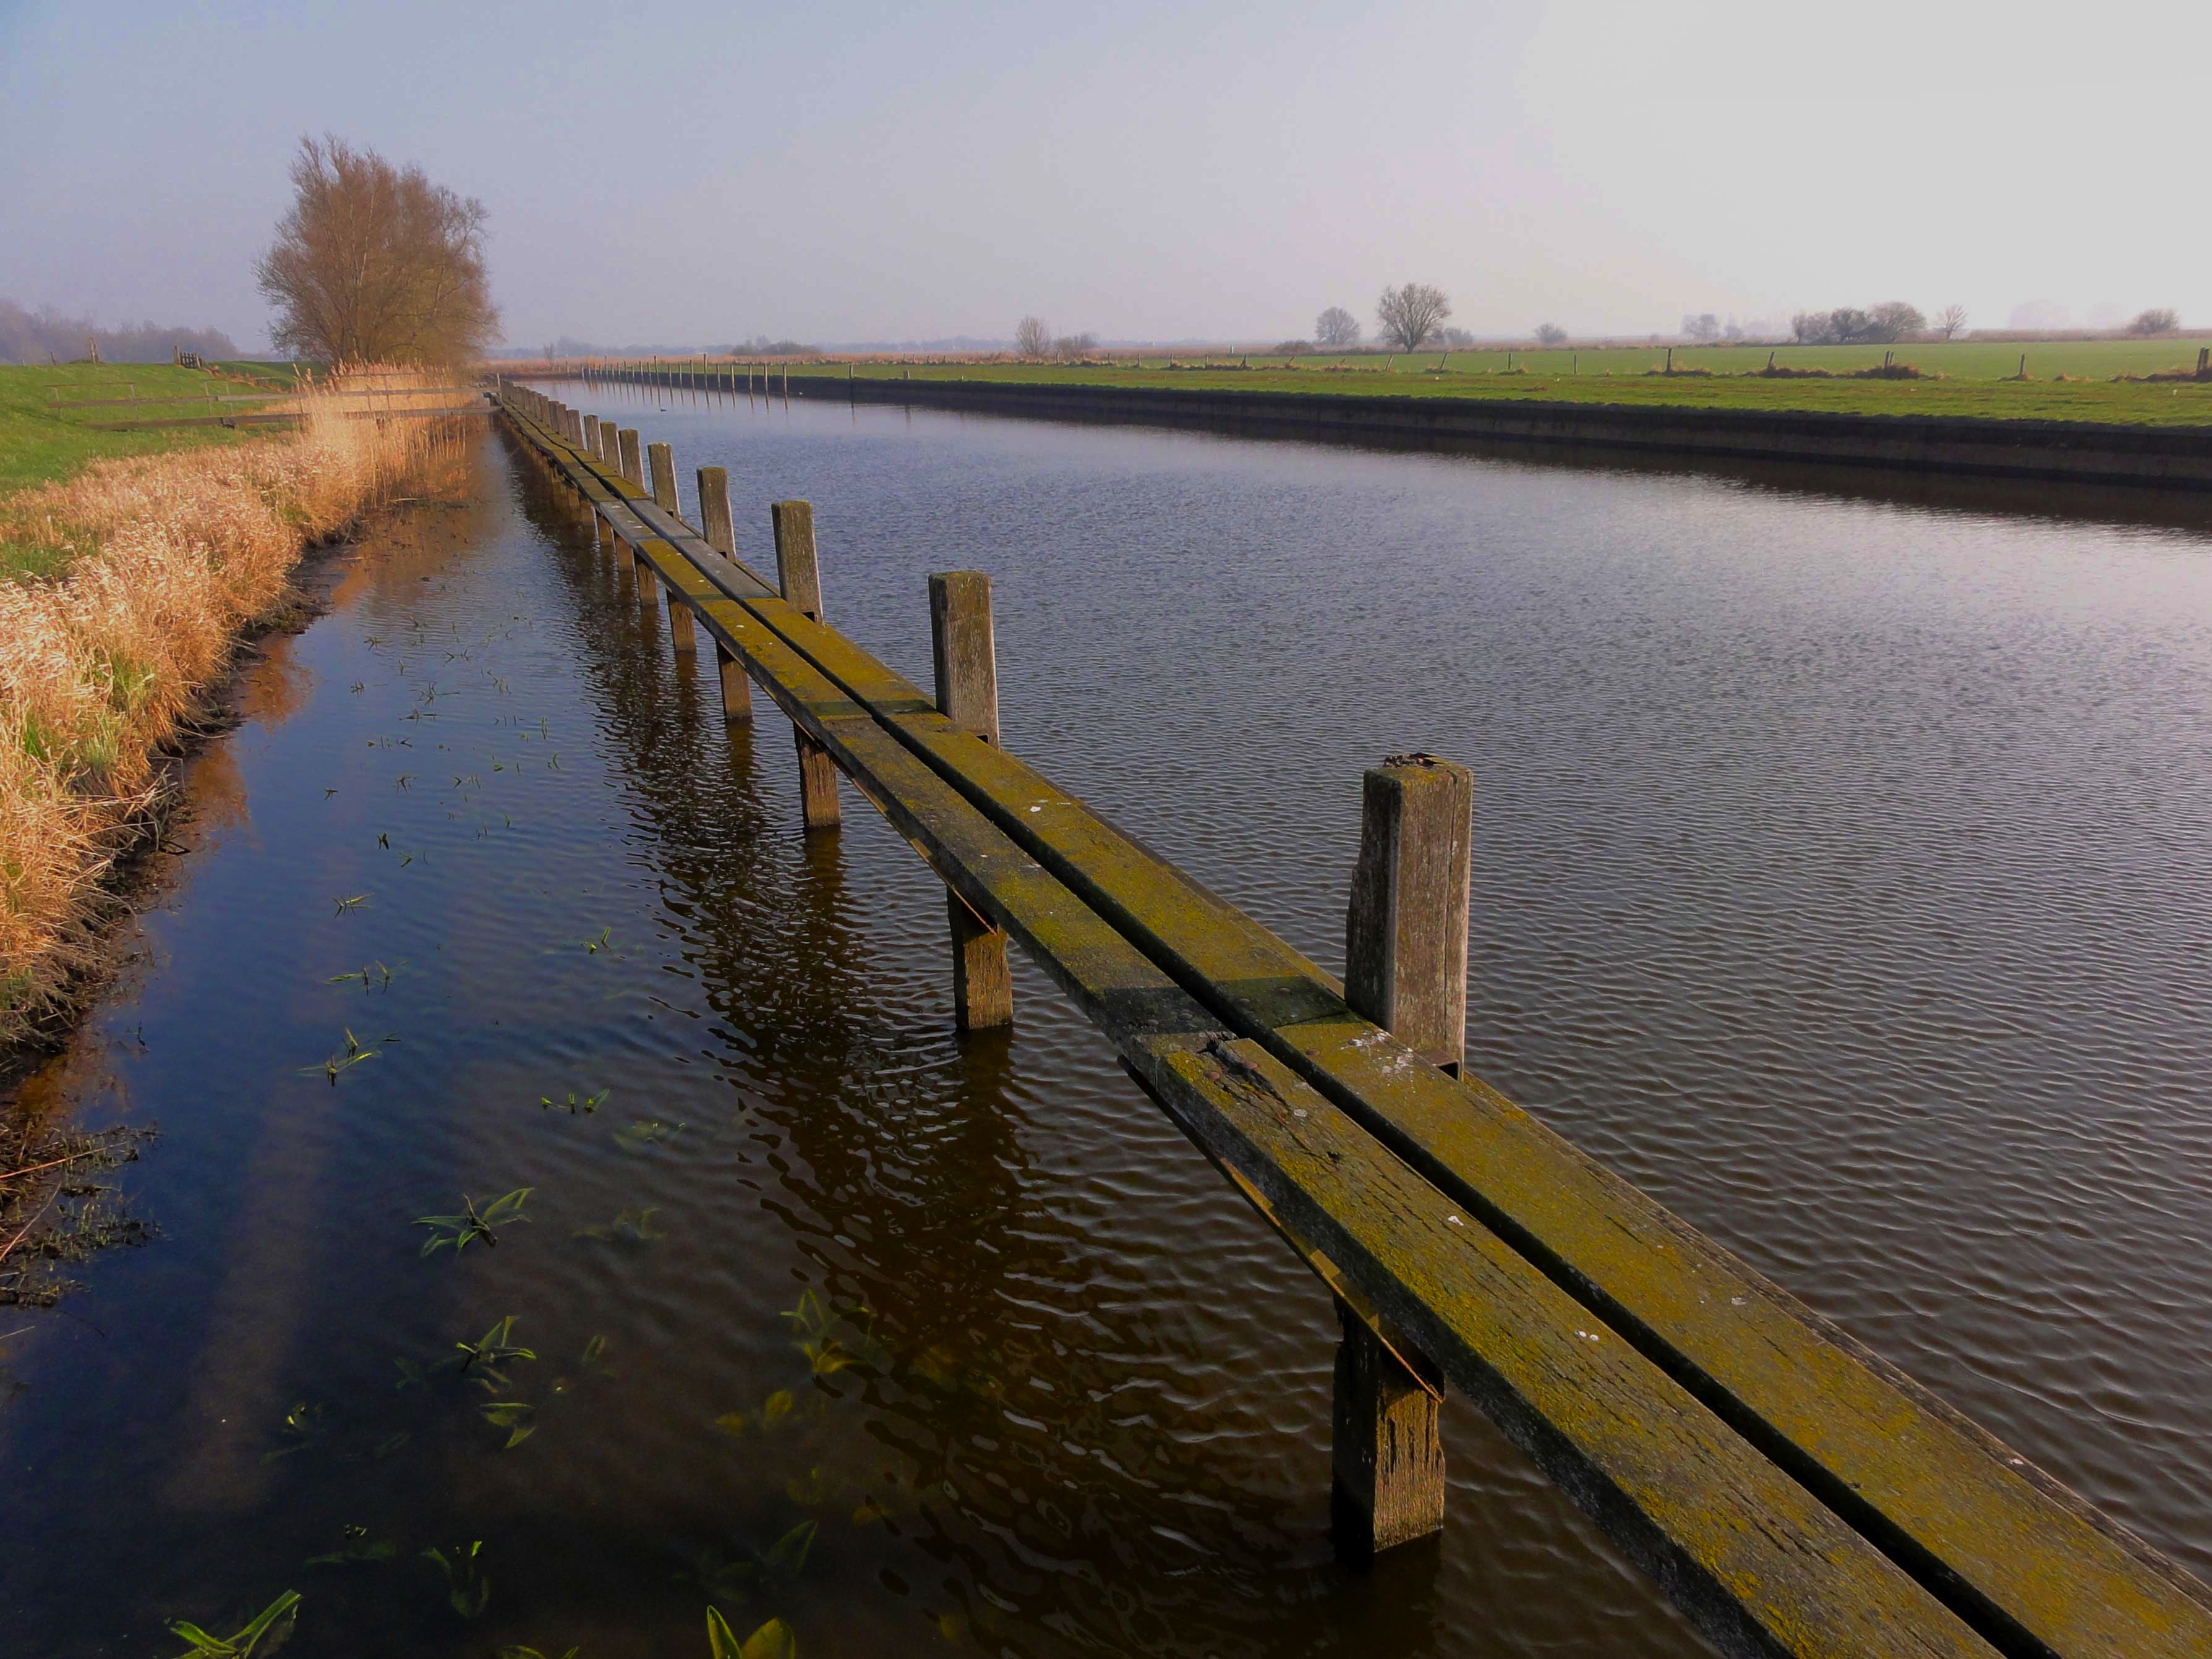
water, nature, marsh, sky, board, wood, river, canal, walkway, summer, spring, reflection, reservoir, waterway, outside, netherlands, clouds, polder, wooden, wetland, reflections, channel, loch